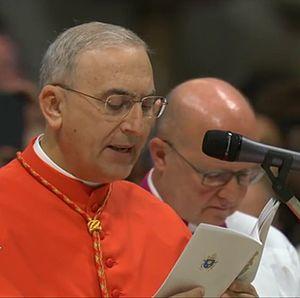
Le prélat Baltazar Mario Zenari au cours du consistoire ordinaire public du 19 novembre 2016 donné par le pape François, le créant cardinal de la Sainte Église Romaine, avec la diaconie de Santa Maria delle Grazie alle Fornaci fuori Porta Cavalleggeri.
Mario Zenari, né le 5 janvier 1946 à Villafranca di Verona, est un prélat catholique italien, nonce apostolique en Syrie depuis 2008, créé cardinal lors du consistoire du 19 novembre 2016.